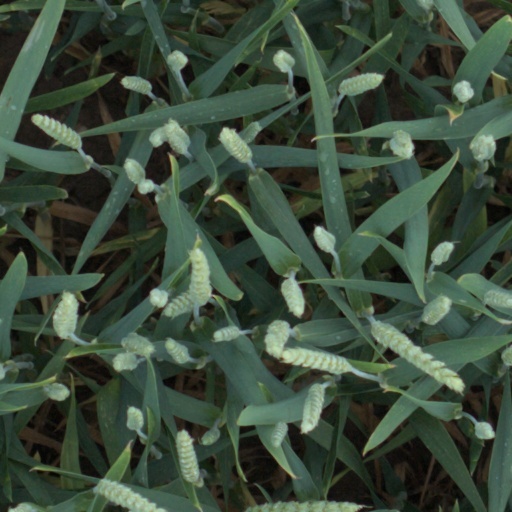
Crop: wheat